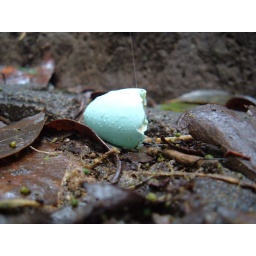
Bonus points if you can name the species. Found on the forest floor in Monteverde, Costa Rica.